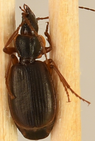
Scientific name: Cymindis cribricollis
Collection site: Bartlett Experimental Forest NEON (BART), plot BART_068